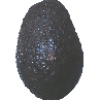
Label: avocado